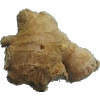
Label: Ginger Root 1